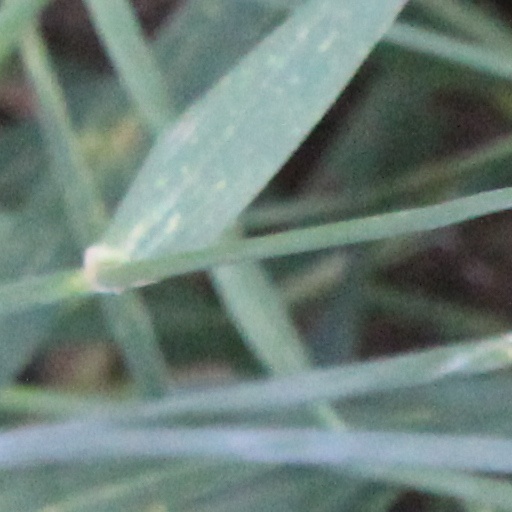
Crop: wheat